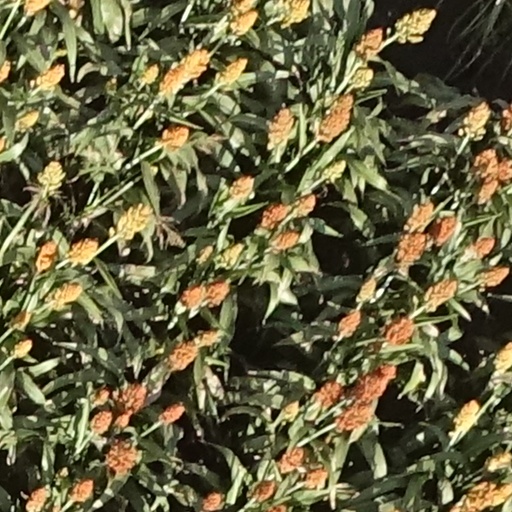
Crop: sorghum